Docker, Cumbria

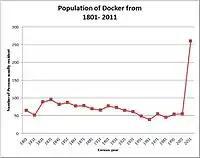
Population of Docker from 1801 to 2011

In 2011 there were 161 residents in the two parishes that were between the ages of 16 and 74 and in employment. The occupations of the people usually resident at the time of the 2011 census between the ages of 16 and 74 are shown in the pie chart for 2011. The largest population percentage is Professional Occupations category with 23%. The percentage of Skilled Trades Occupations is well above the average for England of 11.4% compared to 17.4% in Docker. Docker is in the countryside so this is due to the thriving agricultural industry in the area. As a result, higher qualifications may be unnecessary for the industry in Docker.